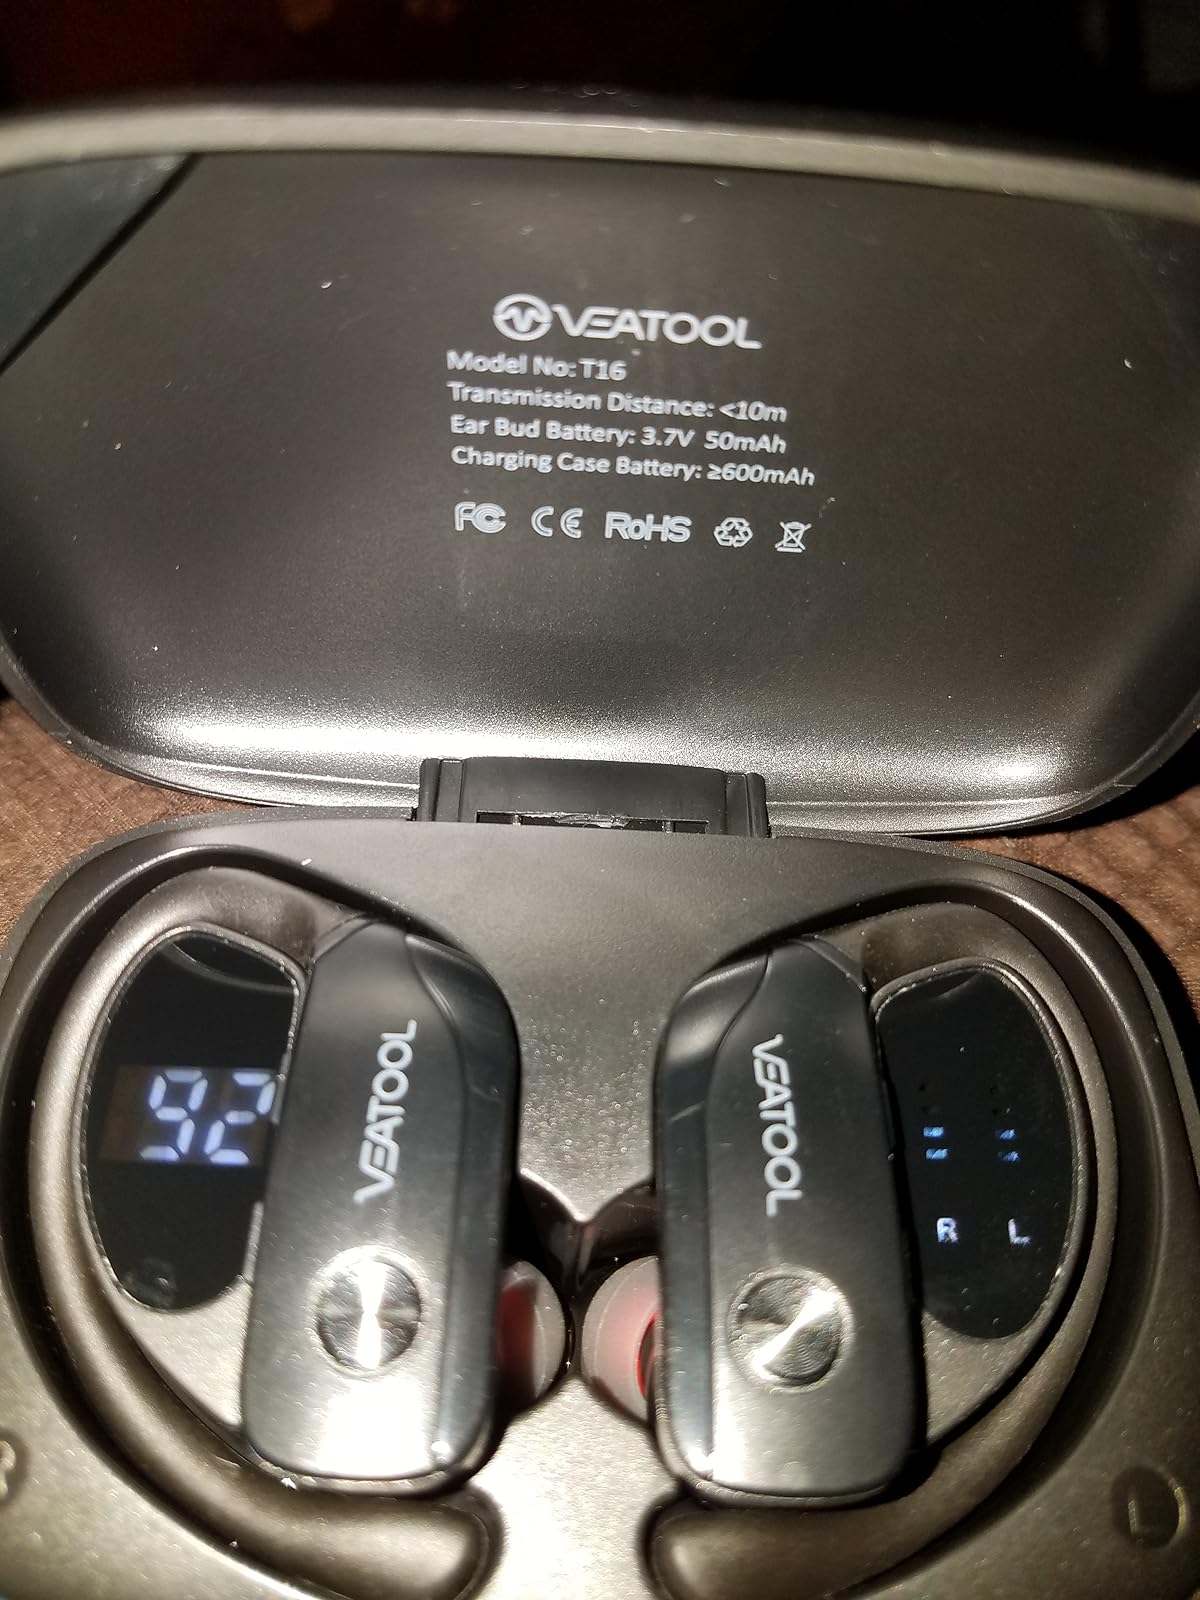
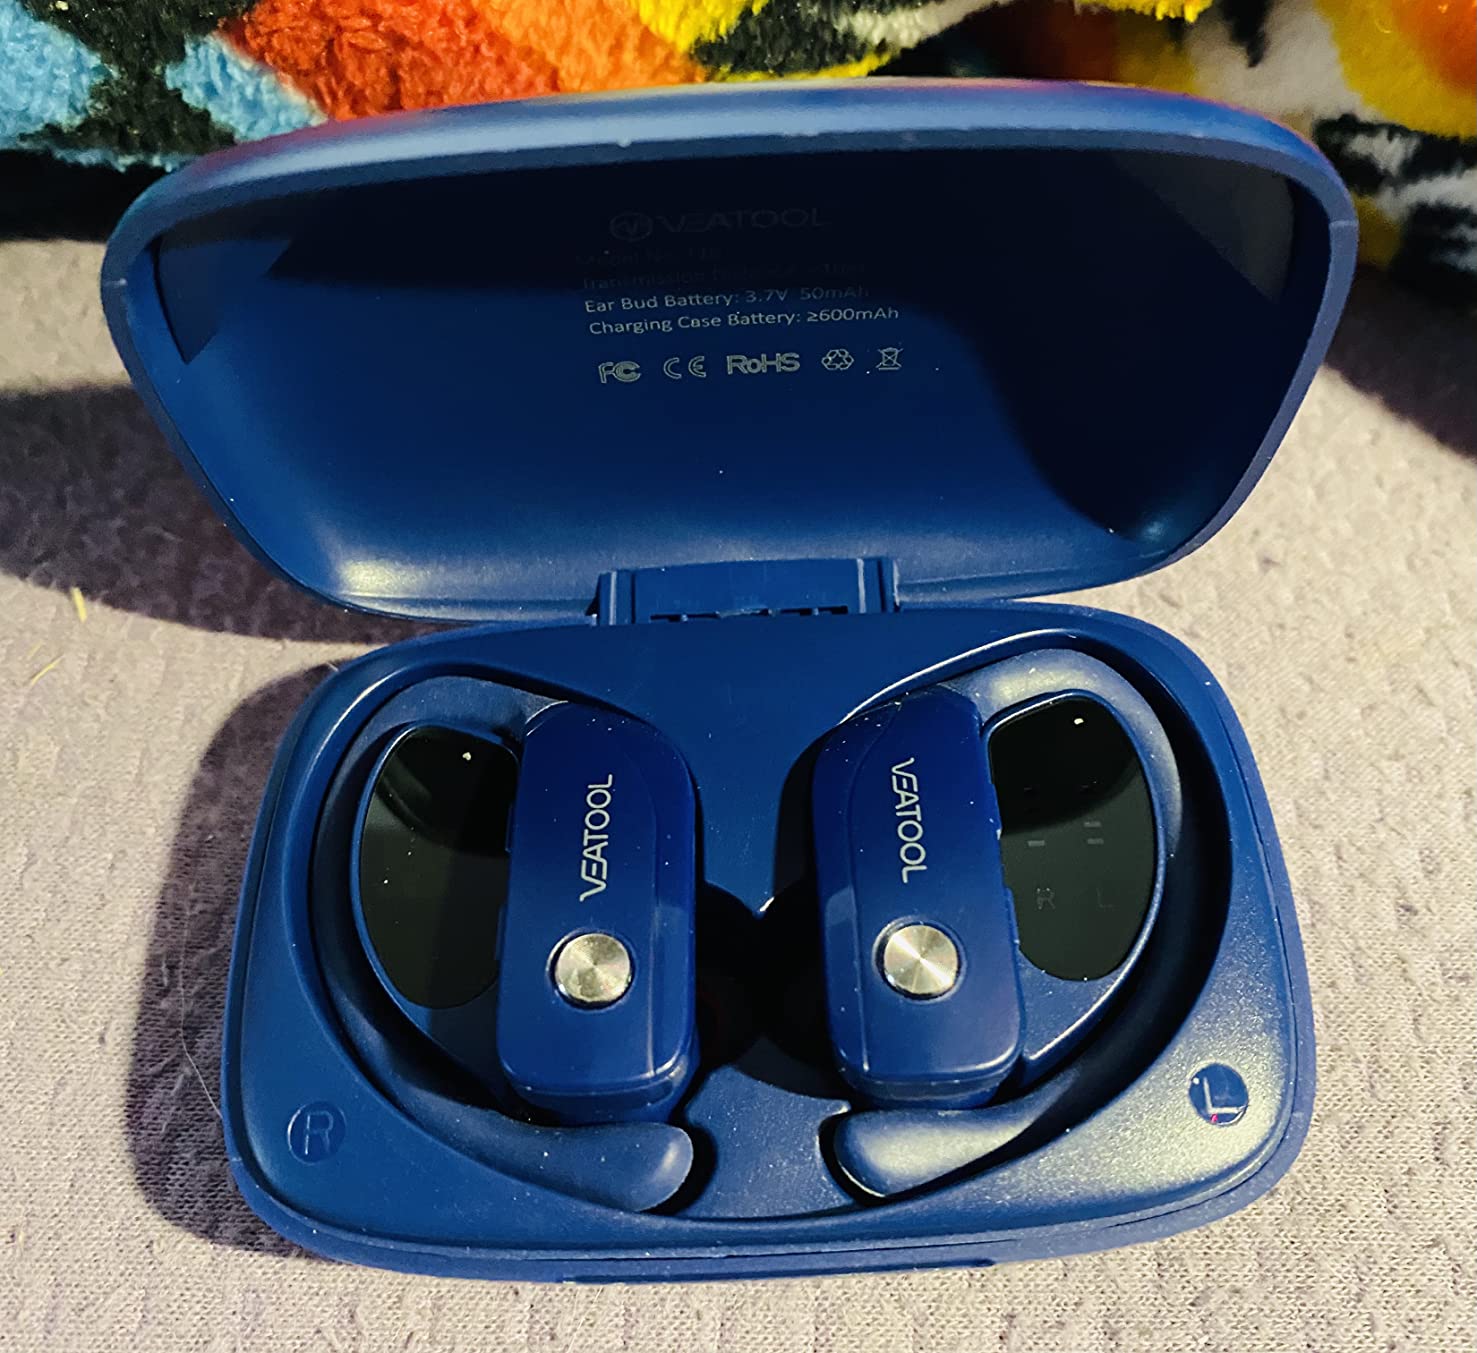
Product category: earbuds
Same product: no